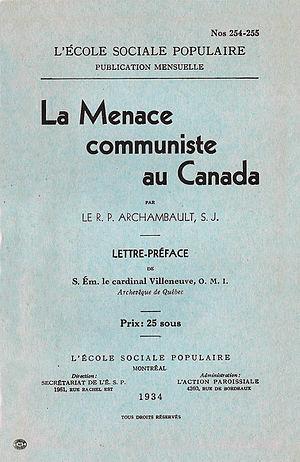
Le communisme au Québec est un mouvement basé sur l'idée socio-politique du rejet de l'ordre social, politique et économique capitaliste libéral établi pour la notion du commun ; ultimement la mise en commun des moyens de production et d'échange et la suppression des classes sociales, de l'État et de la propriété privée sur le territoire québécois et ailleurs.